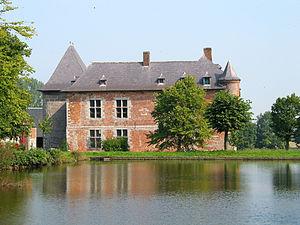
Noville-les-Bois (Belgique), le château de Fernelmont (XIII/XVIe siècles).